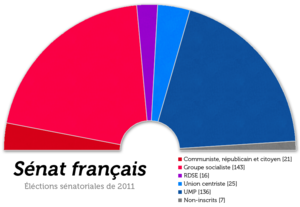
Senatvalget i Frankrig 2011 / Politisk sammensætning
Senatets sammensætning efter valget
Den 25. september 2011 var der Valg til Senatet i Frankrig.